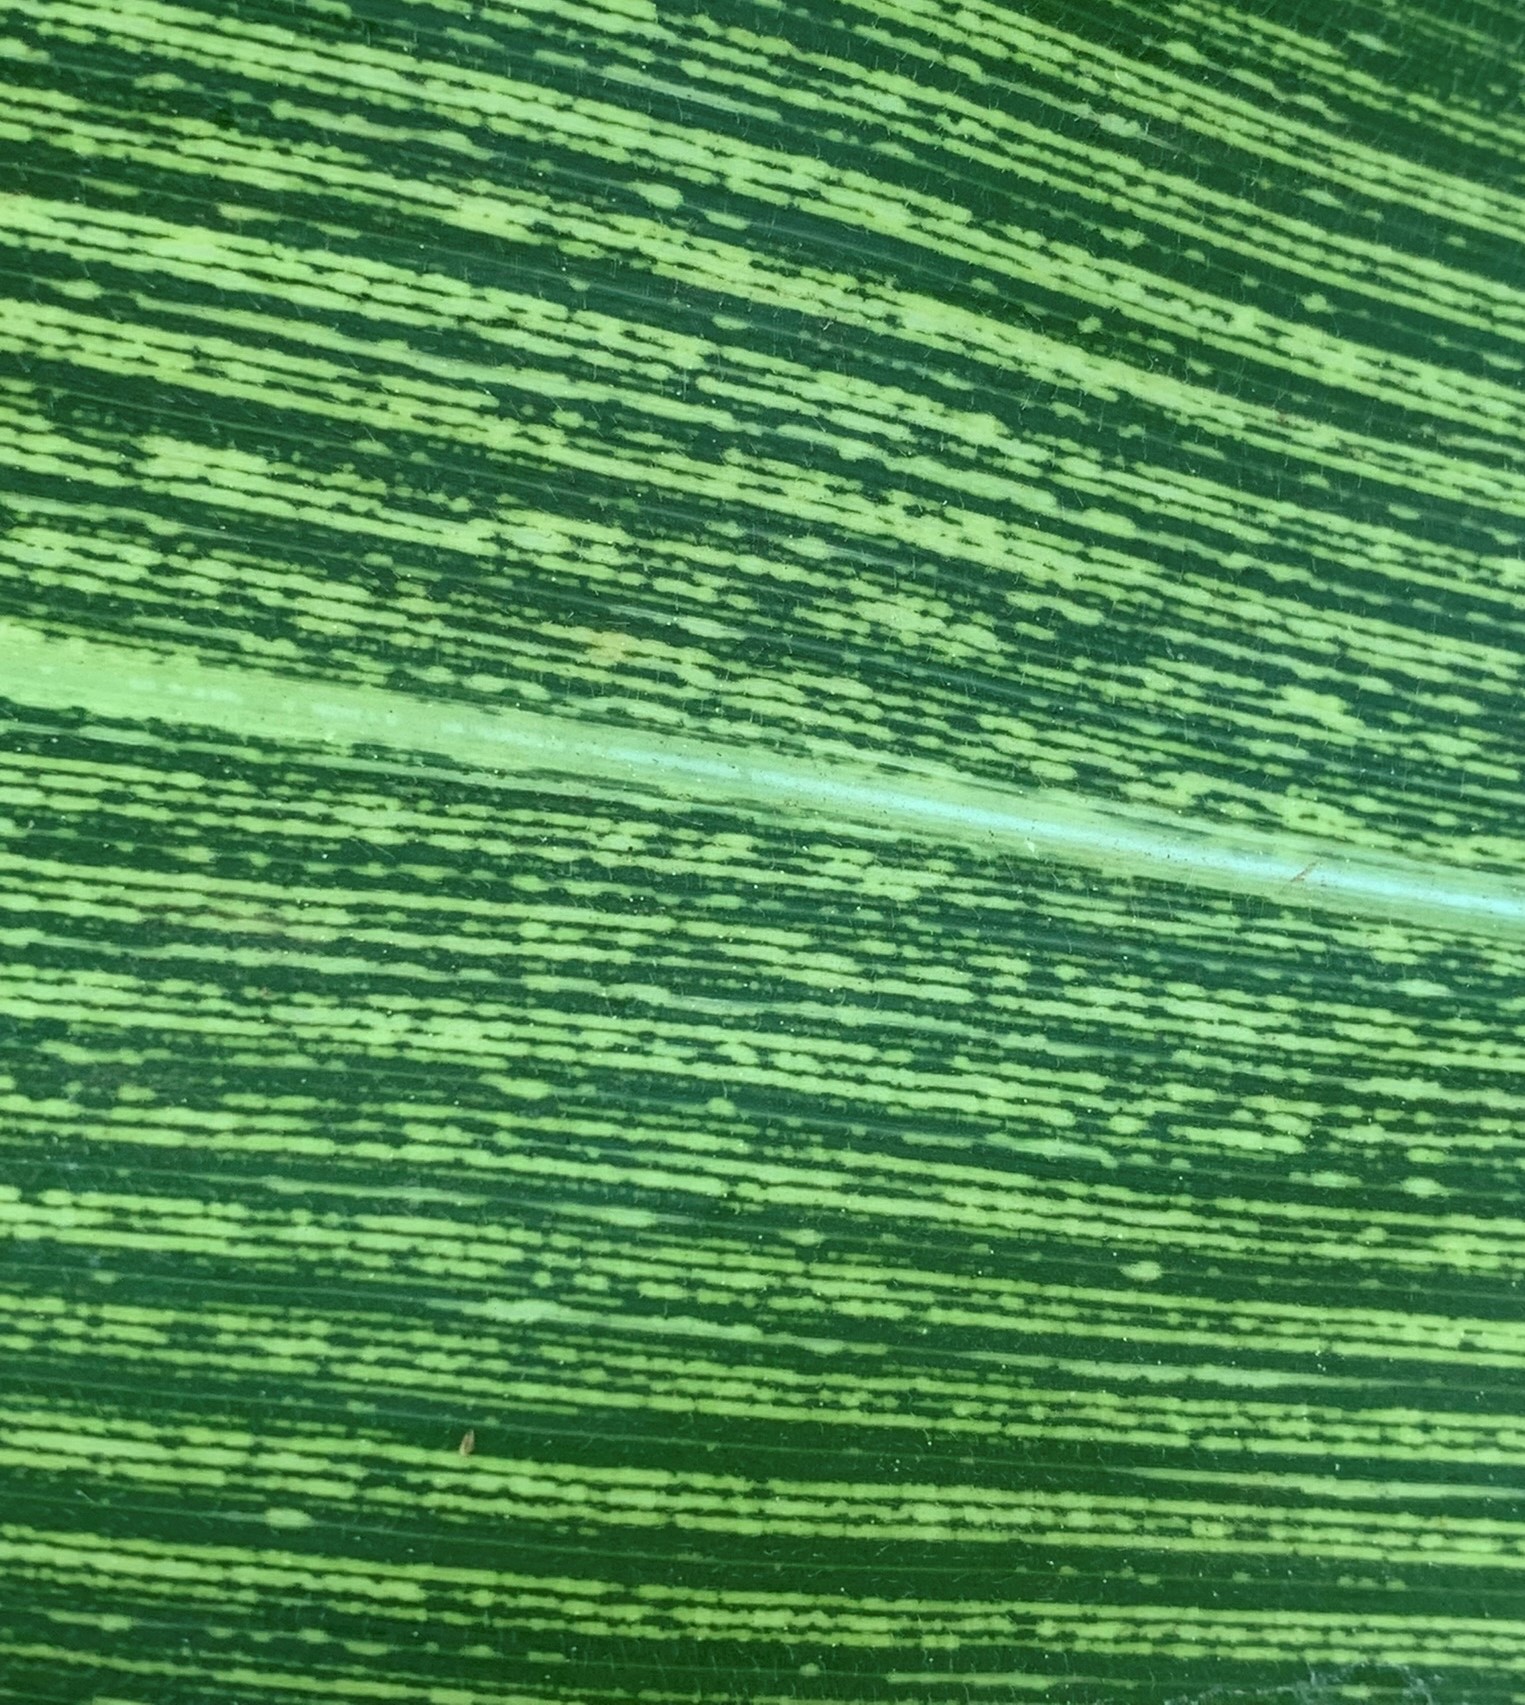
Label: MSV